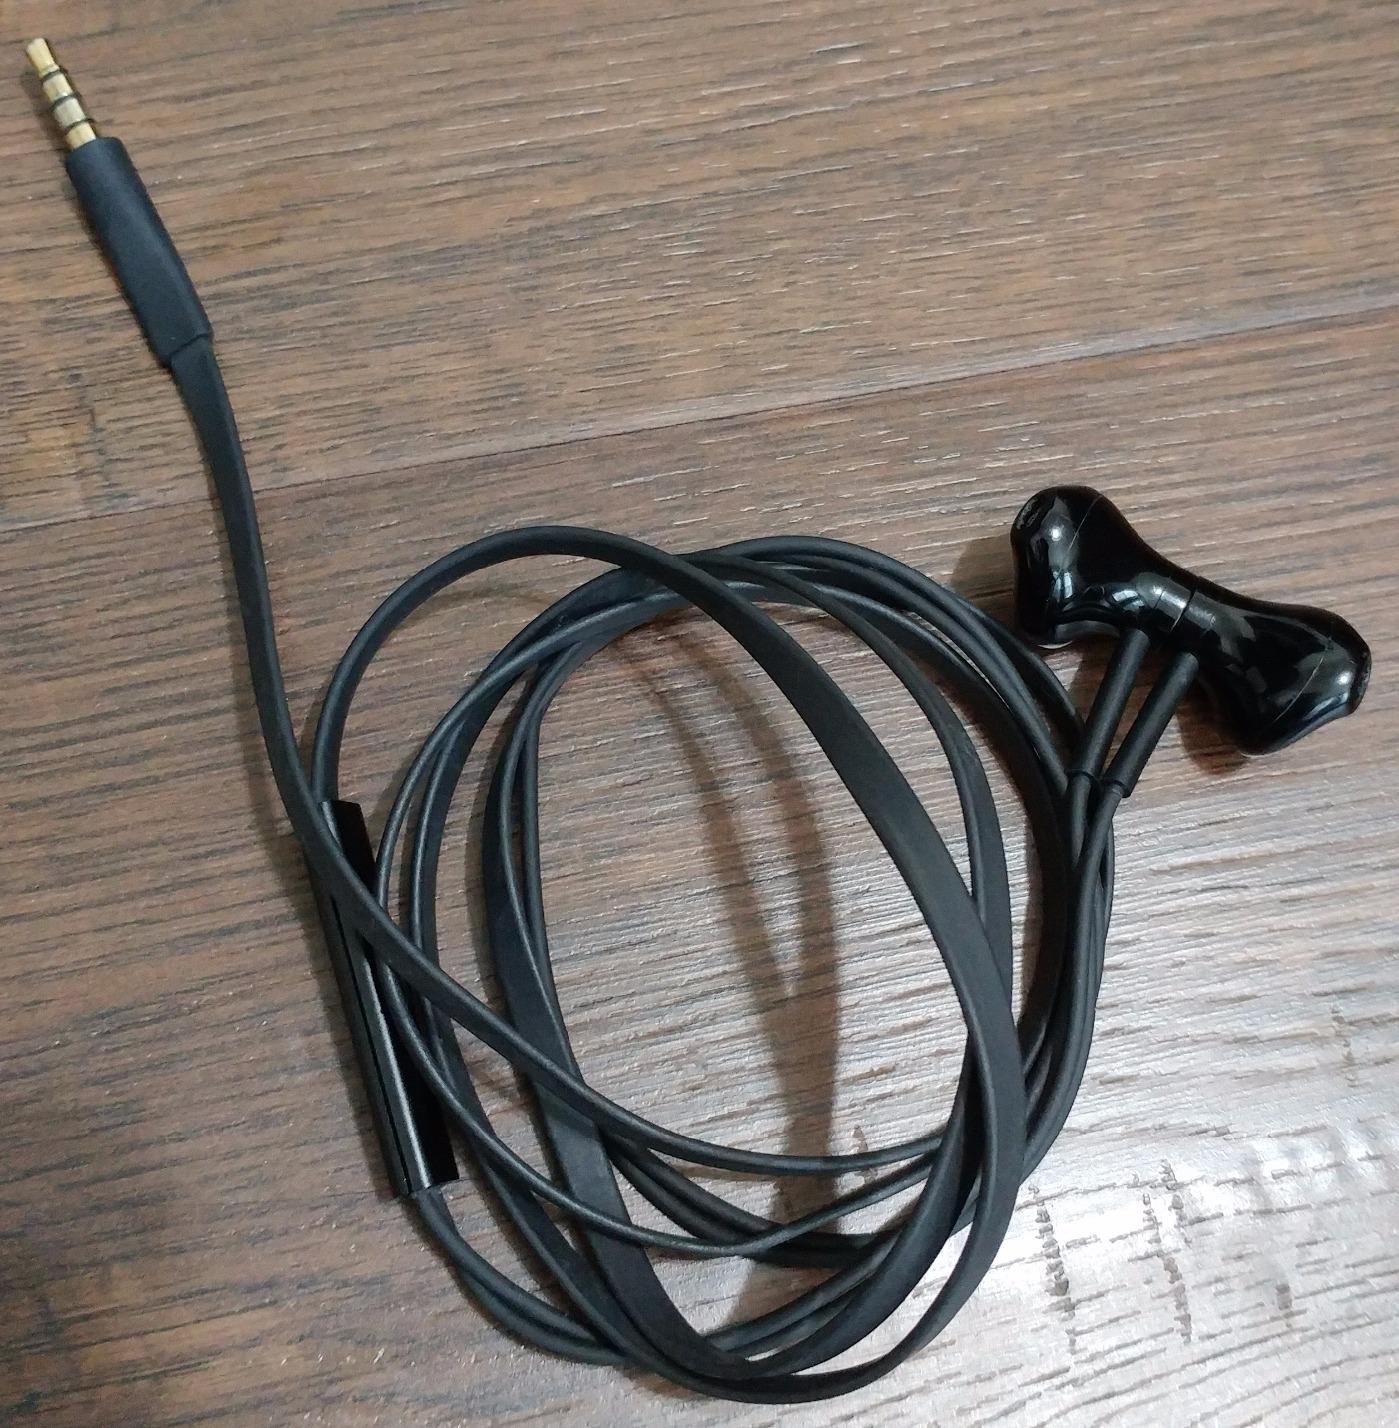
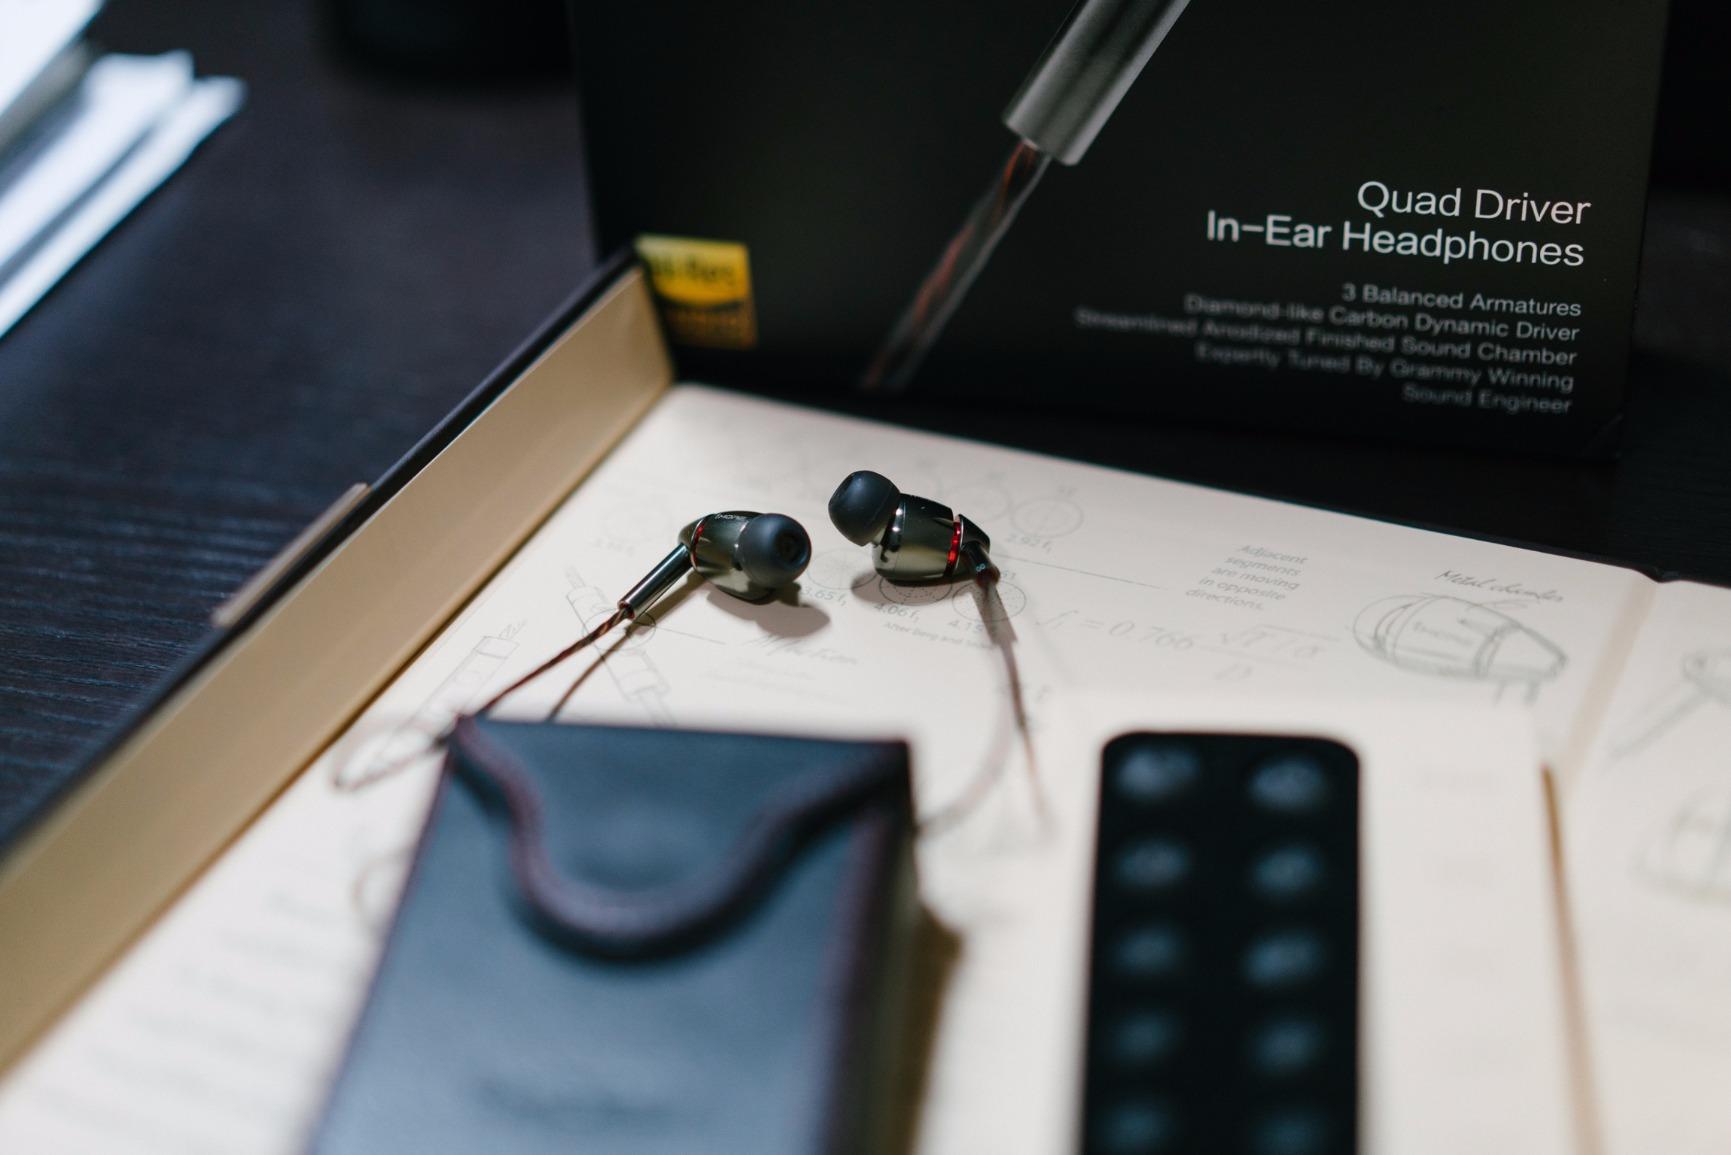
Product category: headphones
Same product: no